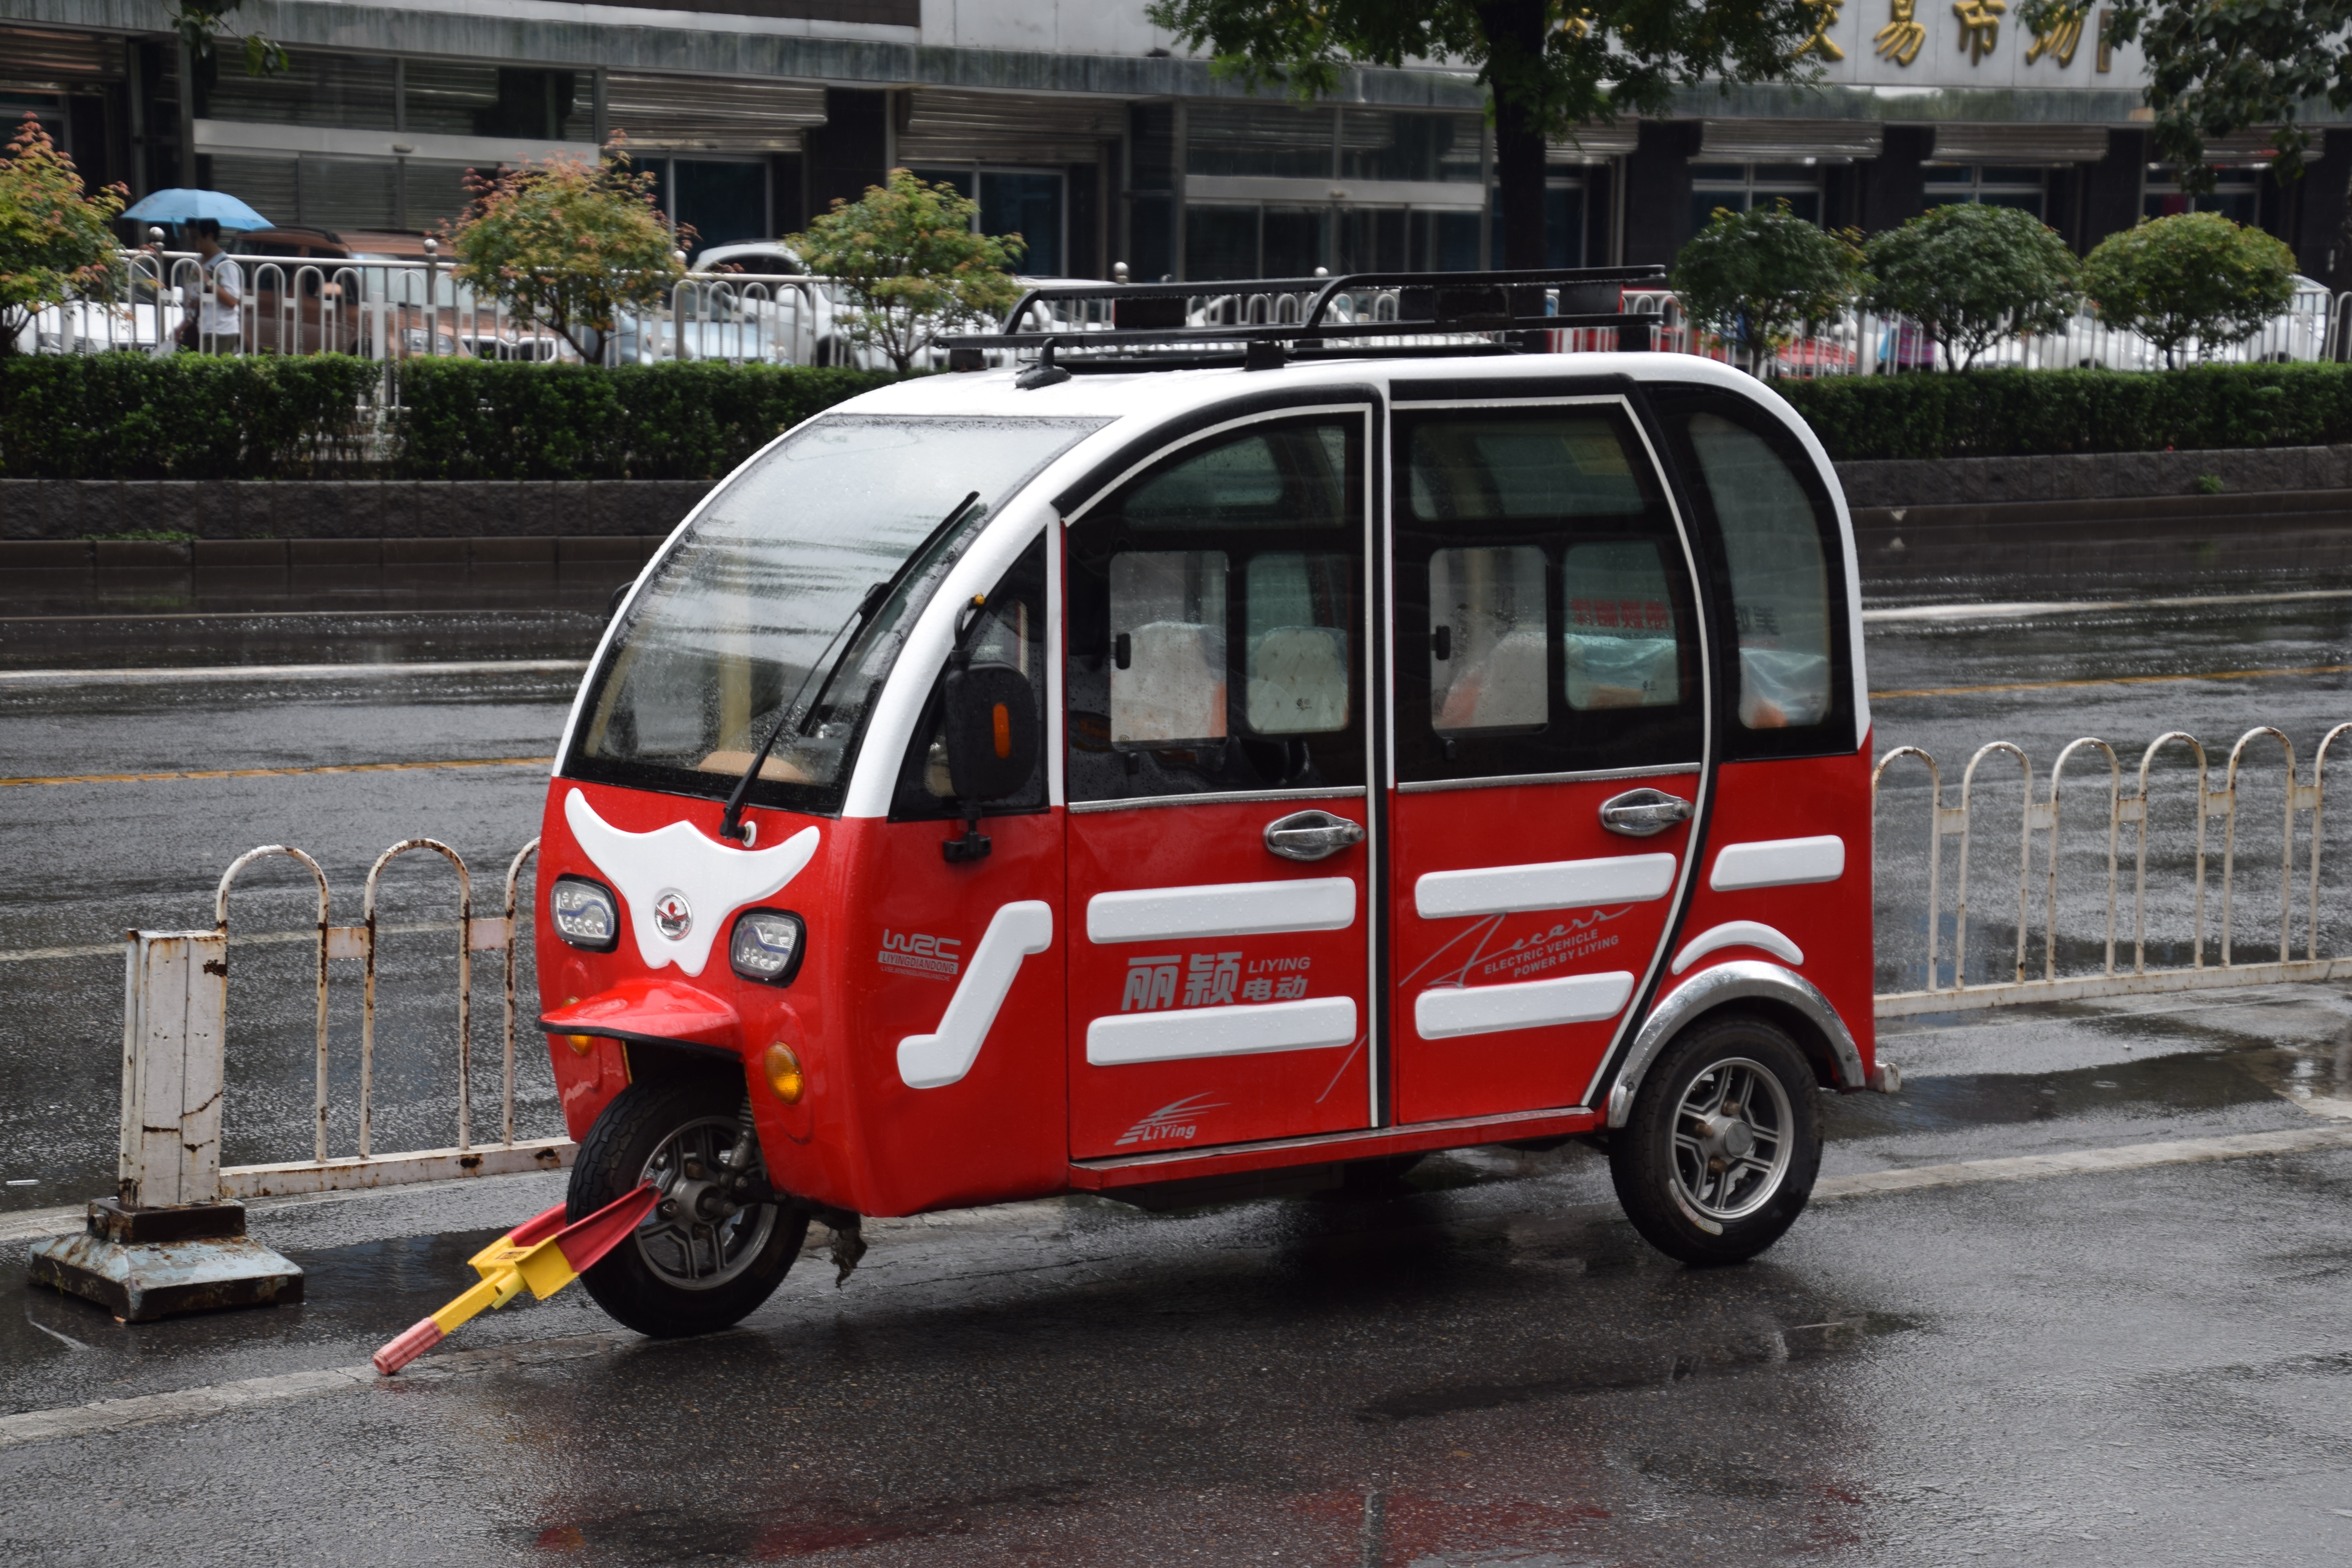
car, van, parking, transportation, transport, vehicle, motorbike, public transport, motor vehicle, beijing, china, mobility, minibus, mode of transport, automobile make